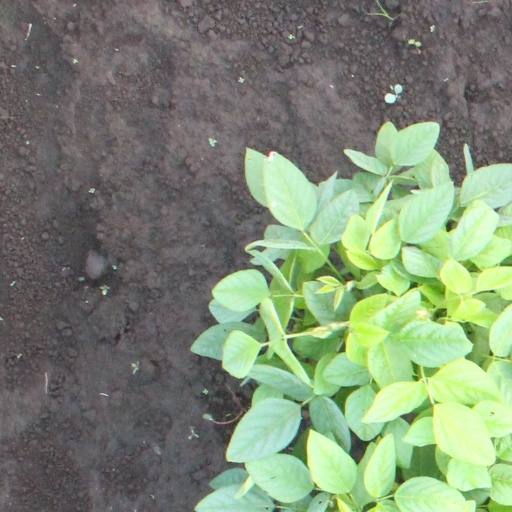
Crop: soybean